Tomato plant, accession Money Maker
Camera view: tilt-top (135 deg); turntable rotation: 0 degrees
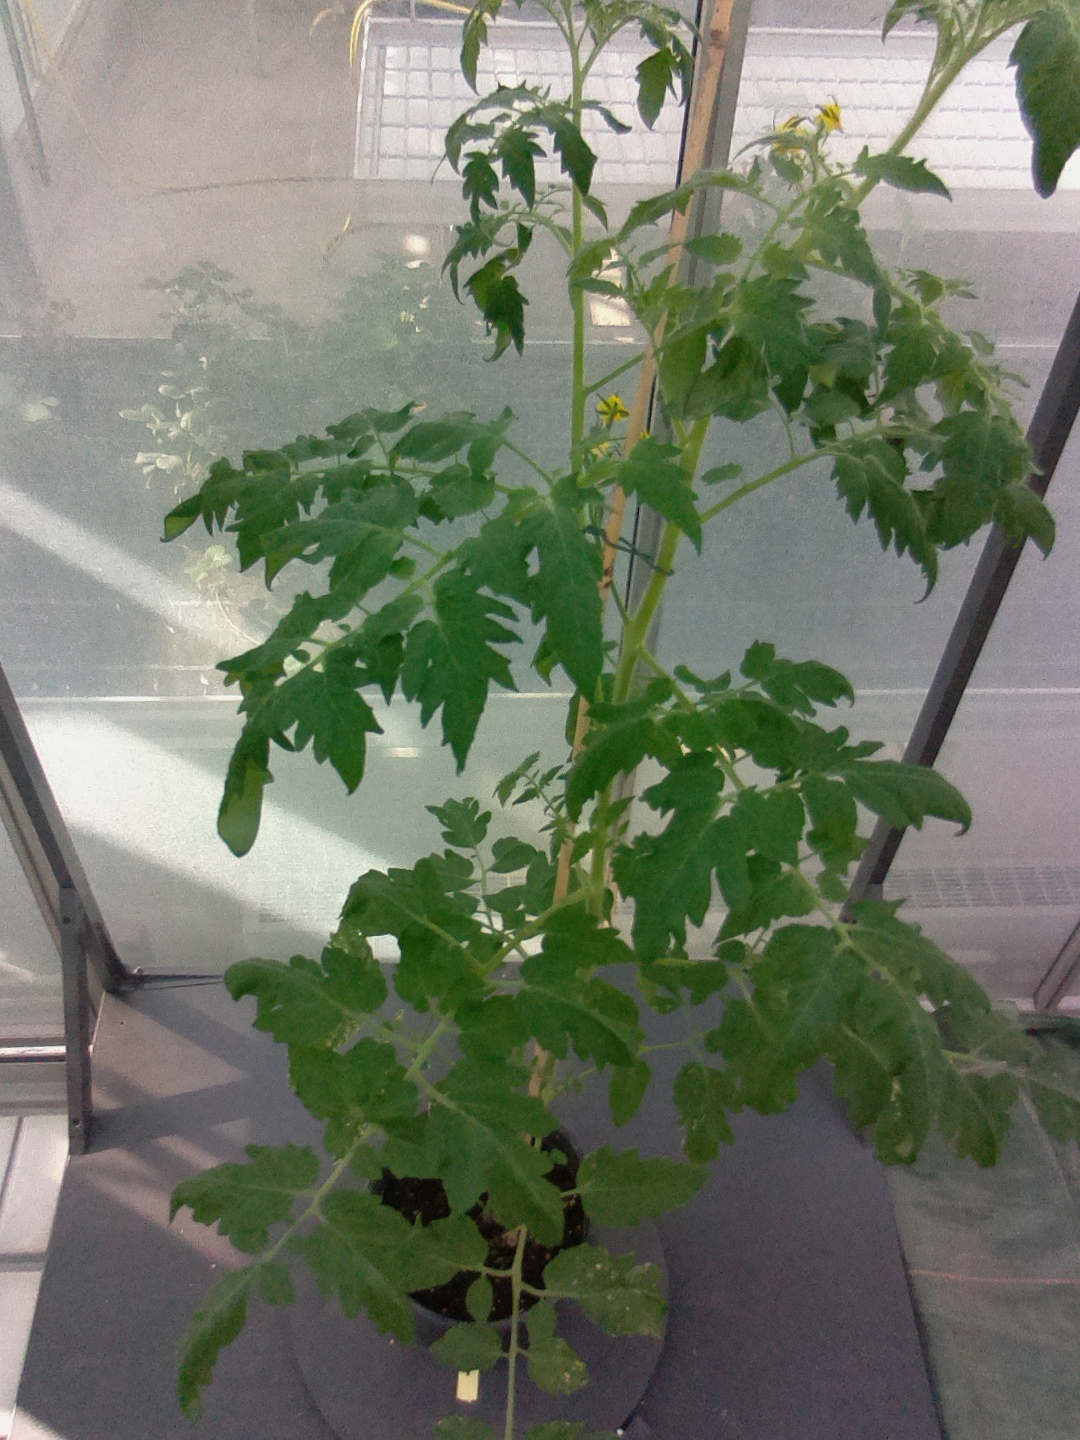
BBCH growth stage 70: Fruits at the main stem or branches visibles